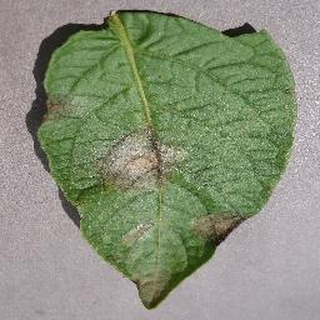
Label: potato_late_blight